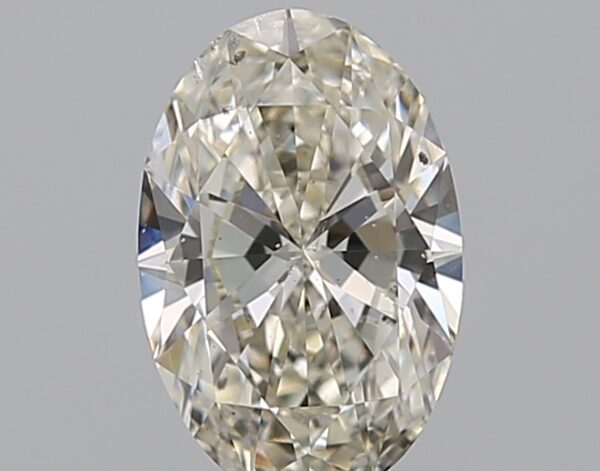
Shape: oval
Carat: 0.76
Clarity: SI2
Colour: K
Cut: EX
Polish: EX
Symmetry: EX
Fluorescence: ST
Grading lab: GIA
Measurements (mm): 7.68 x 5.05 x 2.99